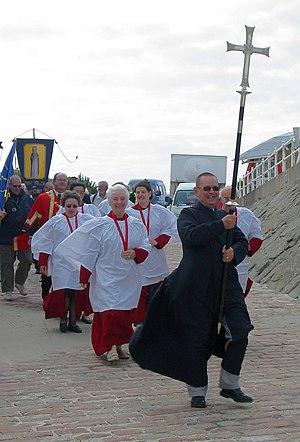
fr:Hélier de Jersey - fête patronale de Saint-Hélier, Jersey, 19 juillet 2009